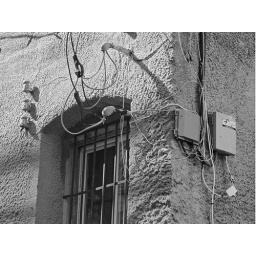
stucco building with barred window with lots of wires and cables in Venice, CA